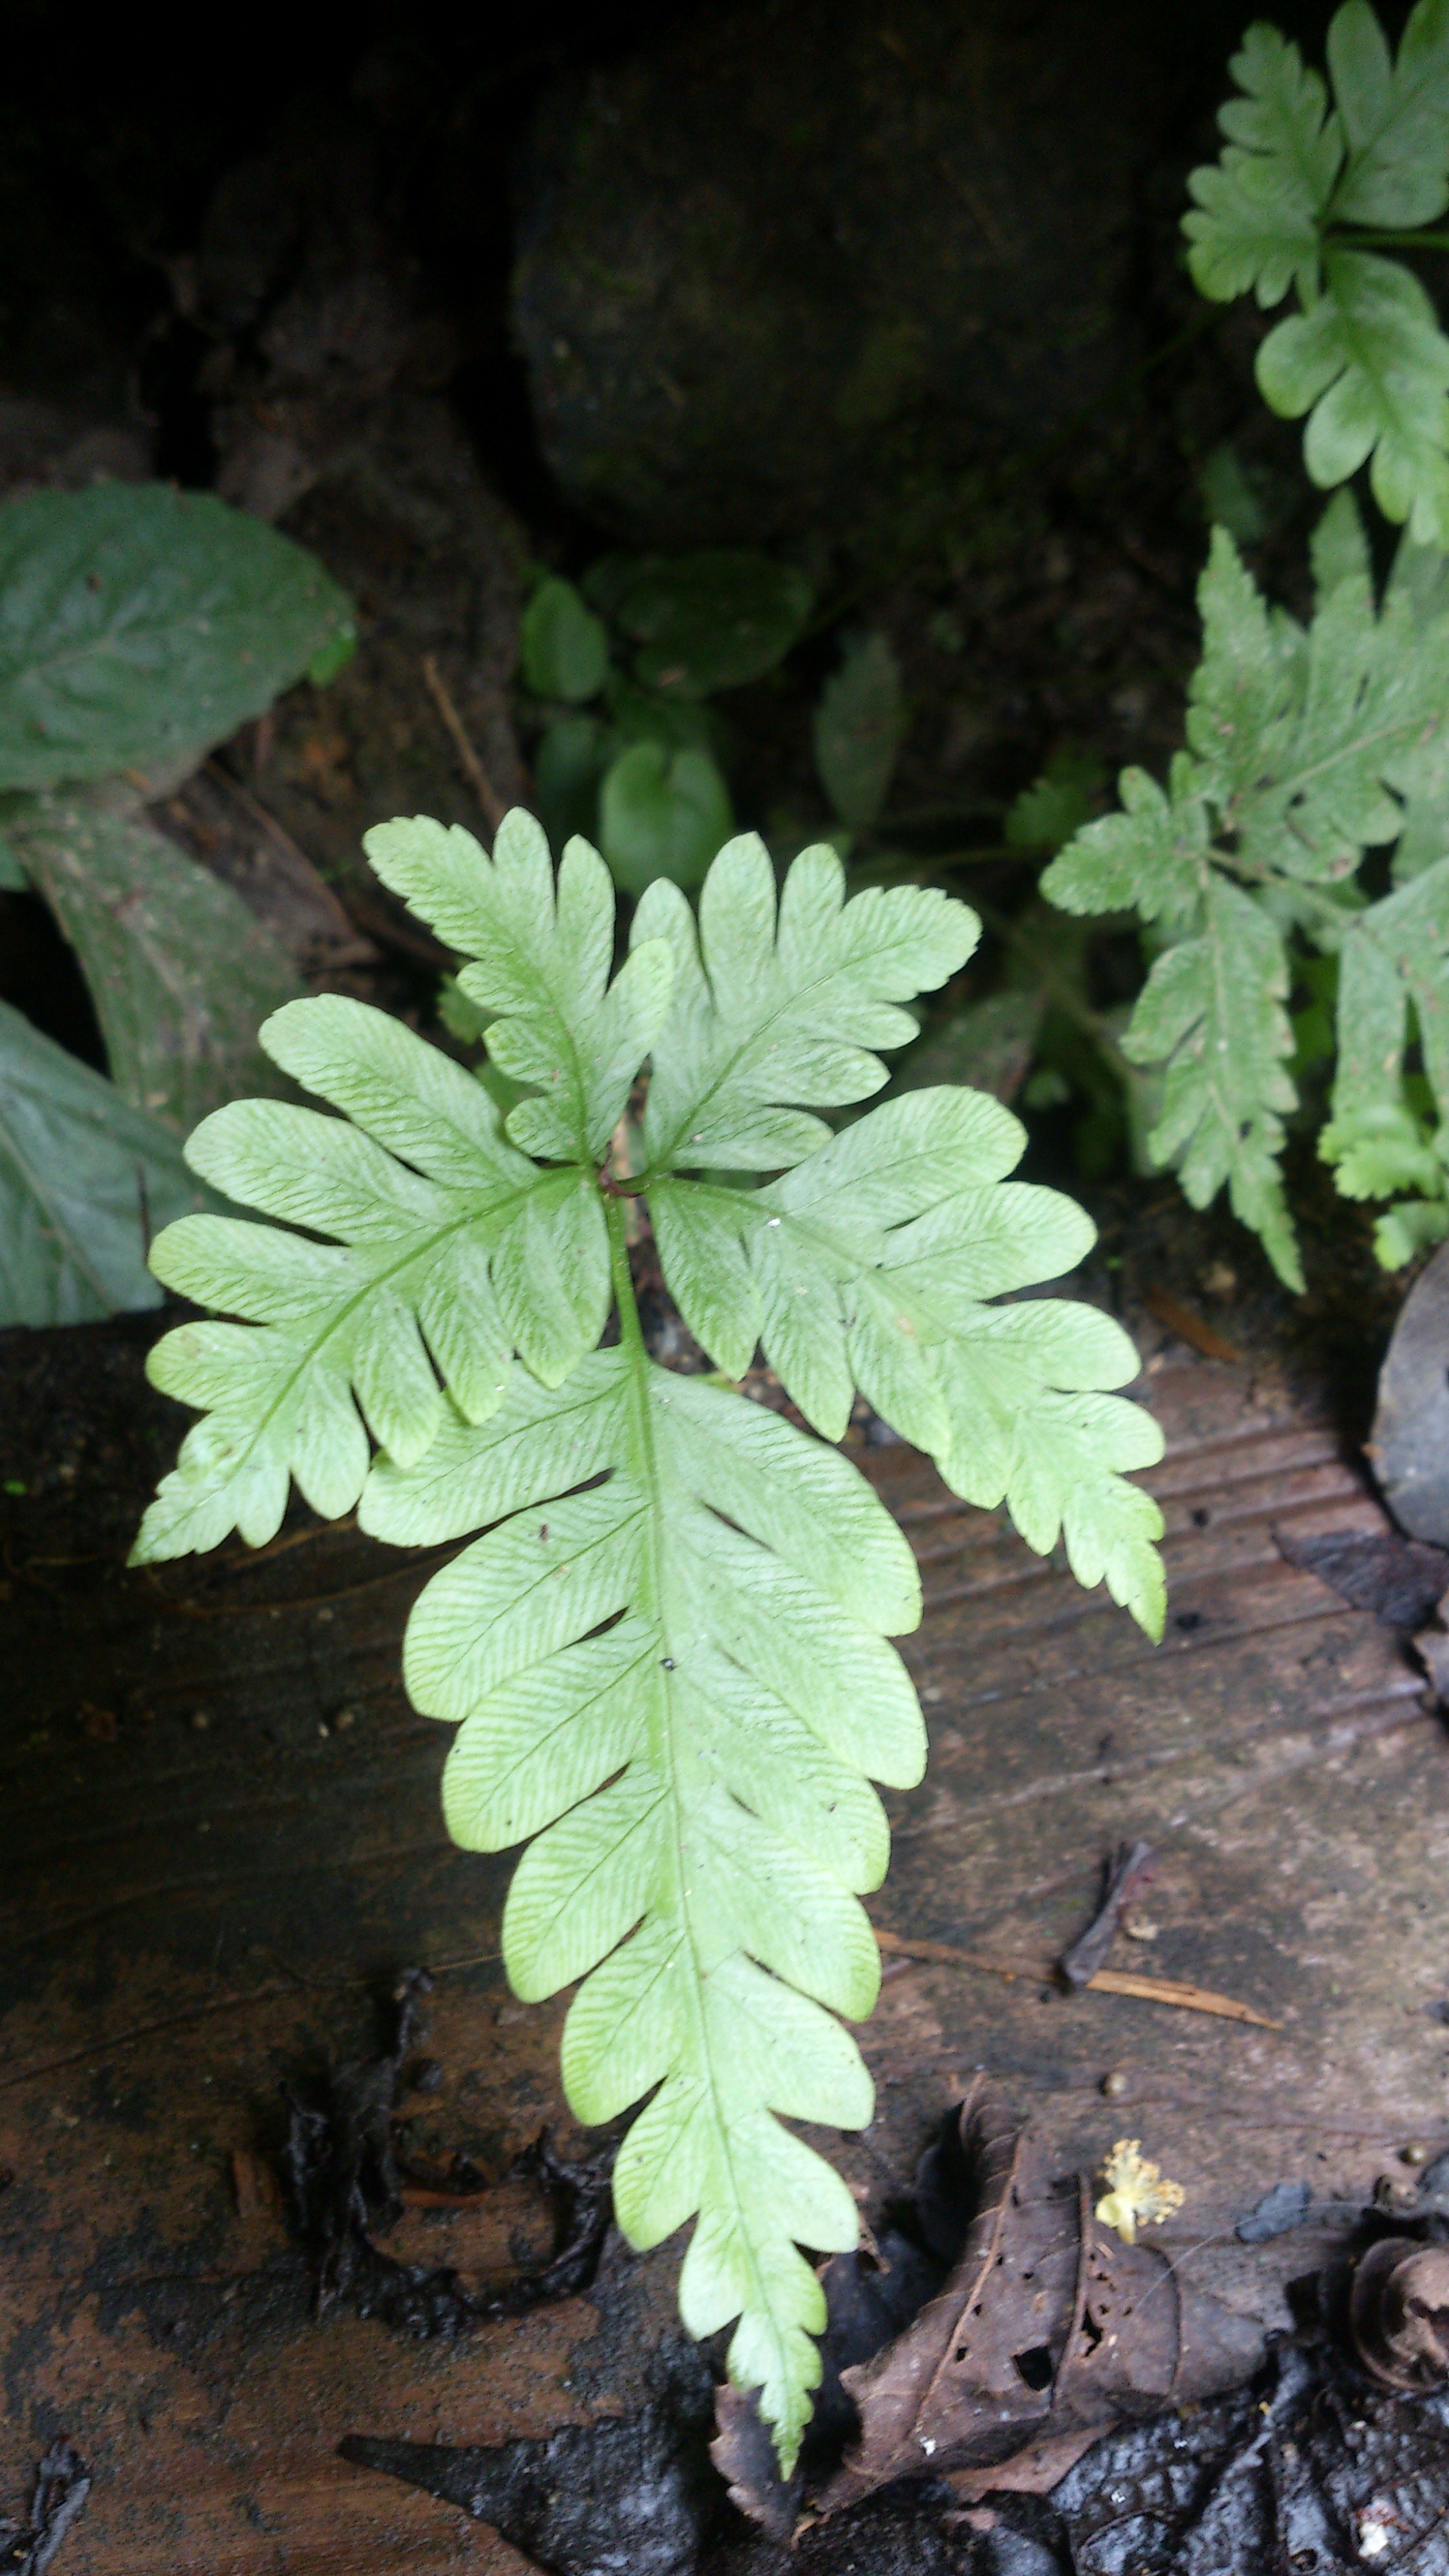
tree, nature, plant, leaf, flower, green, herb, soil, botany, garden, flora, fern, woods, flowering plant, land plant, ferns and horsetails, vascular plant